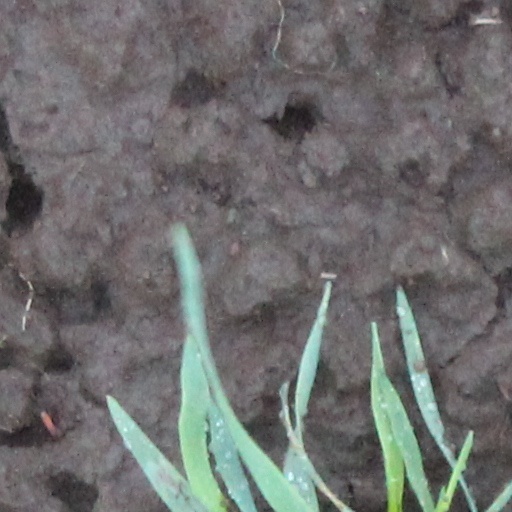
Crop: wheat